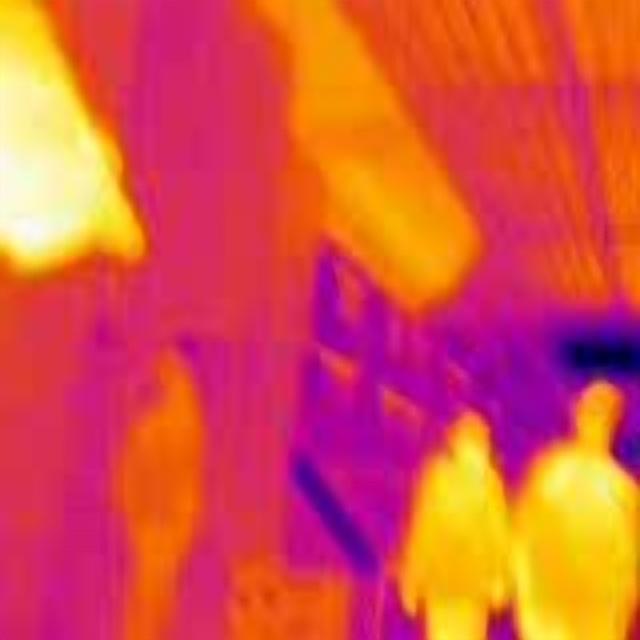
Detected objects:
label: person
label: person
label: person